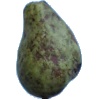
Label: Pear Stone 1